Chase Purdy

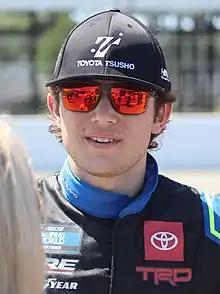
Purdy at Pocono Raceway in 2022

Charles Russell "Chase" Purdy III (born November 11, 1999) is an American former professional stock car racing driver. He most recently competed full-time in the NASCAR Craftsman Truck Series, driving the No. 77 Chevrolet Silverado for Spire Motorsports.